76th Fighter Squadron

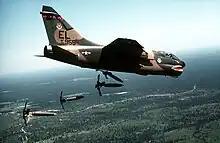
76th Tac Fighter Squadron A-7 Corsair II dropping Mark 82 bombs

The squadron trained in and conducted close air support operations, 1972–1992. A portion of the squadron deployed to Saudi Arabia in 1990 and took part in operations against Iraq in early 1991.